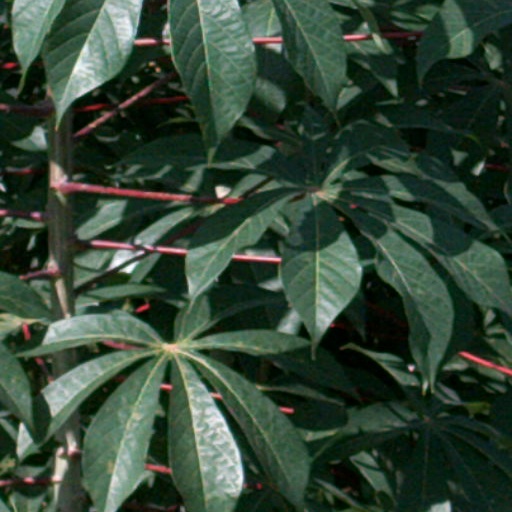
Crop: cassava